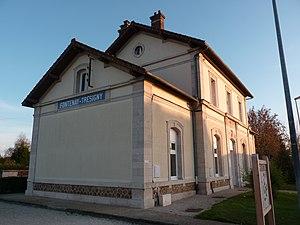
Ancienne gare de Fontenay-Trésigny sur la ligne de Paris-Bastille à Marles-en-Brie.
La gare de Verneuil-l'Étang est une gare ferroviaire française de la ligne de Paris-Est à Mulhouse-Ville, située sur le territoire de la commune de Verneuil-l'Étang, dans le département de Seine-et-Marne en région Île-de-France.